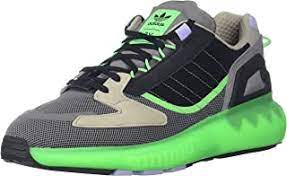
Label: Sneaker